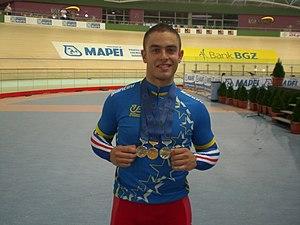
Michaël D'Almeida - Championnat d'europe 2008 en Pologne. 1 médaille d'or sur le Kilomètre 2 médailles d'argent en Vitesse et au Keirin